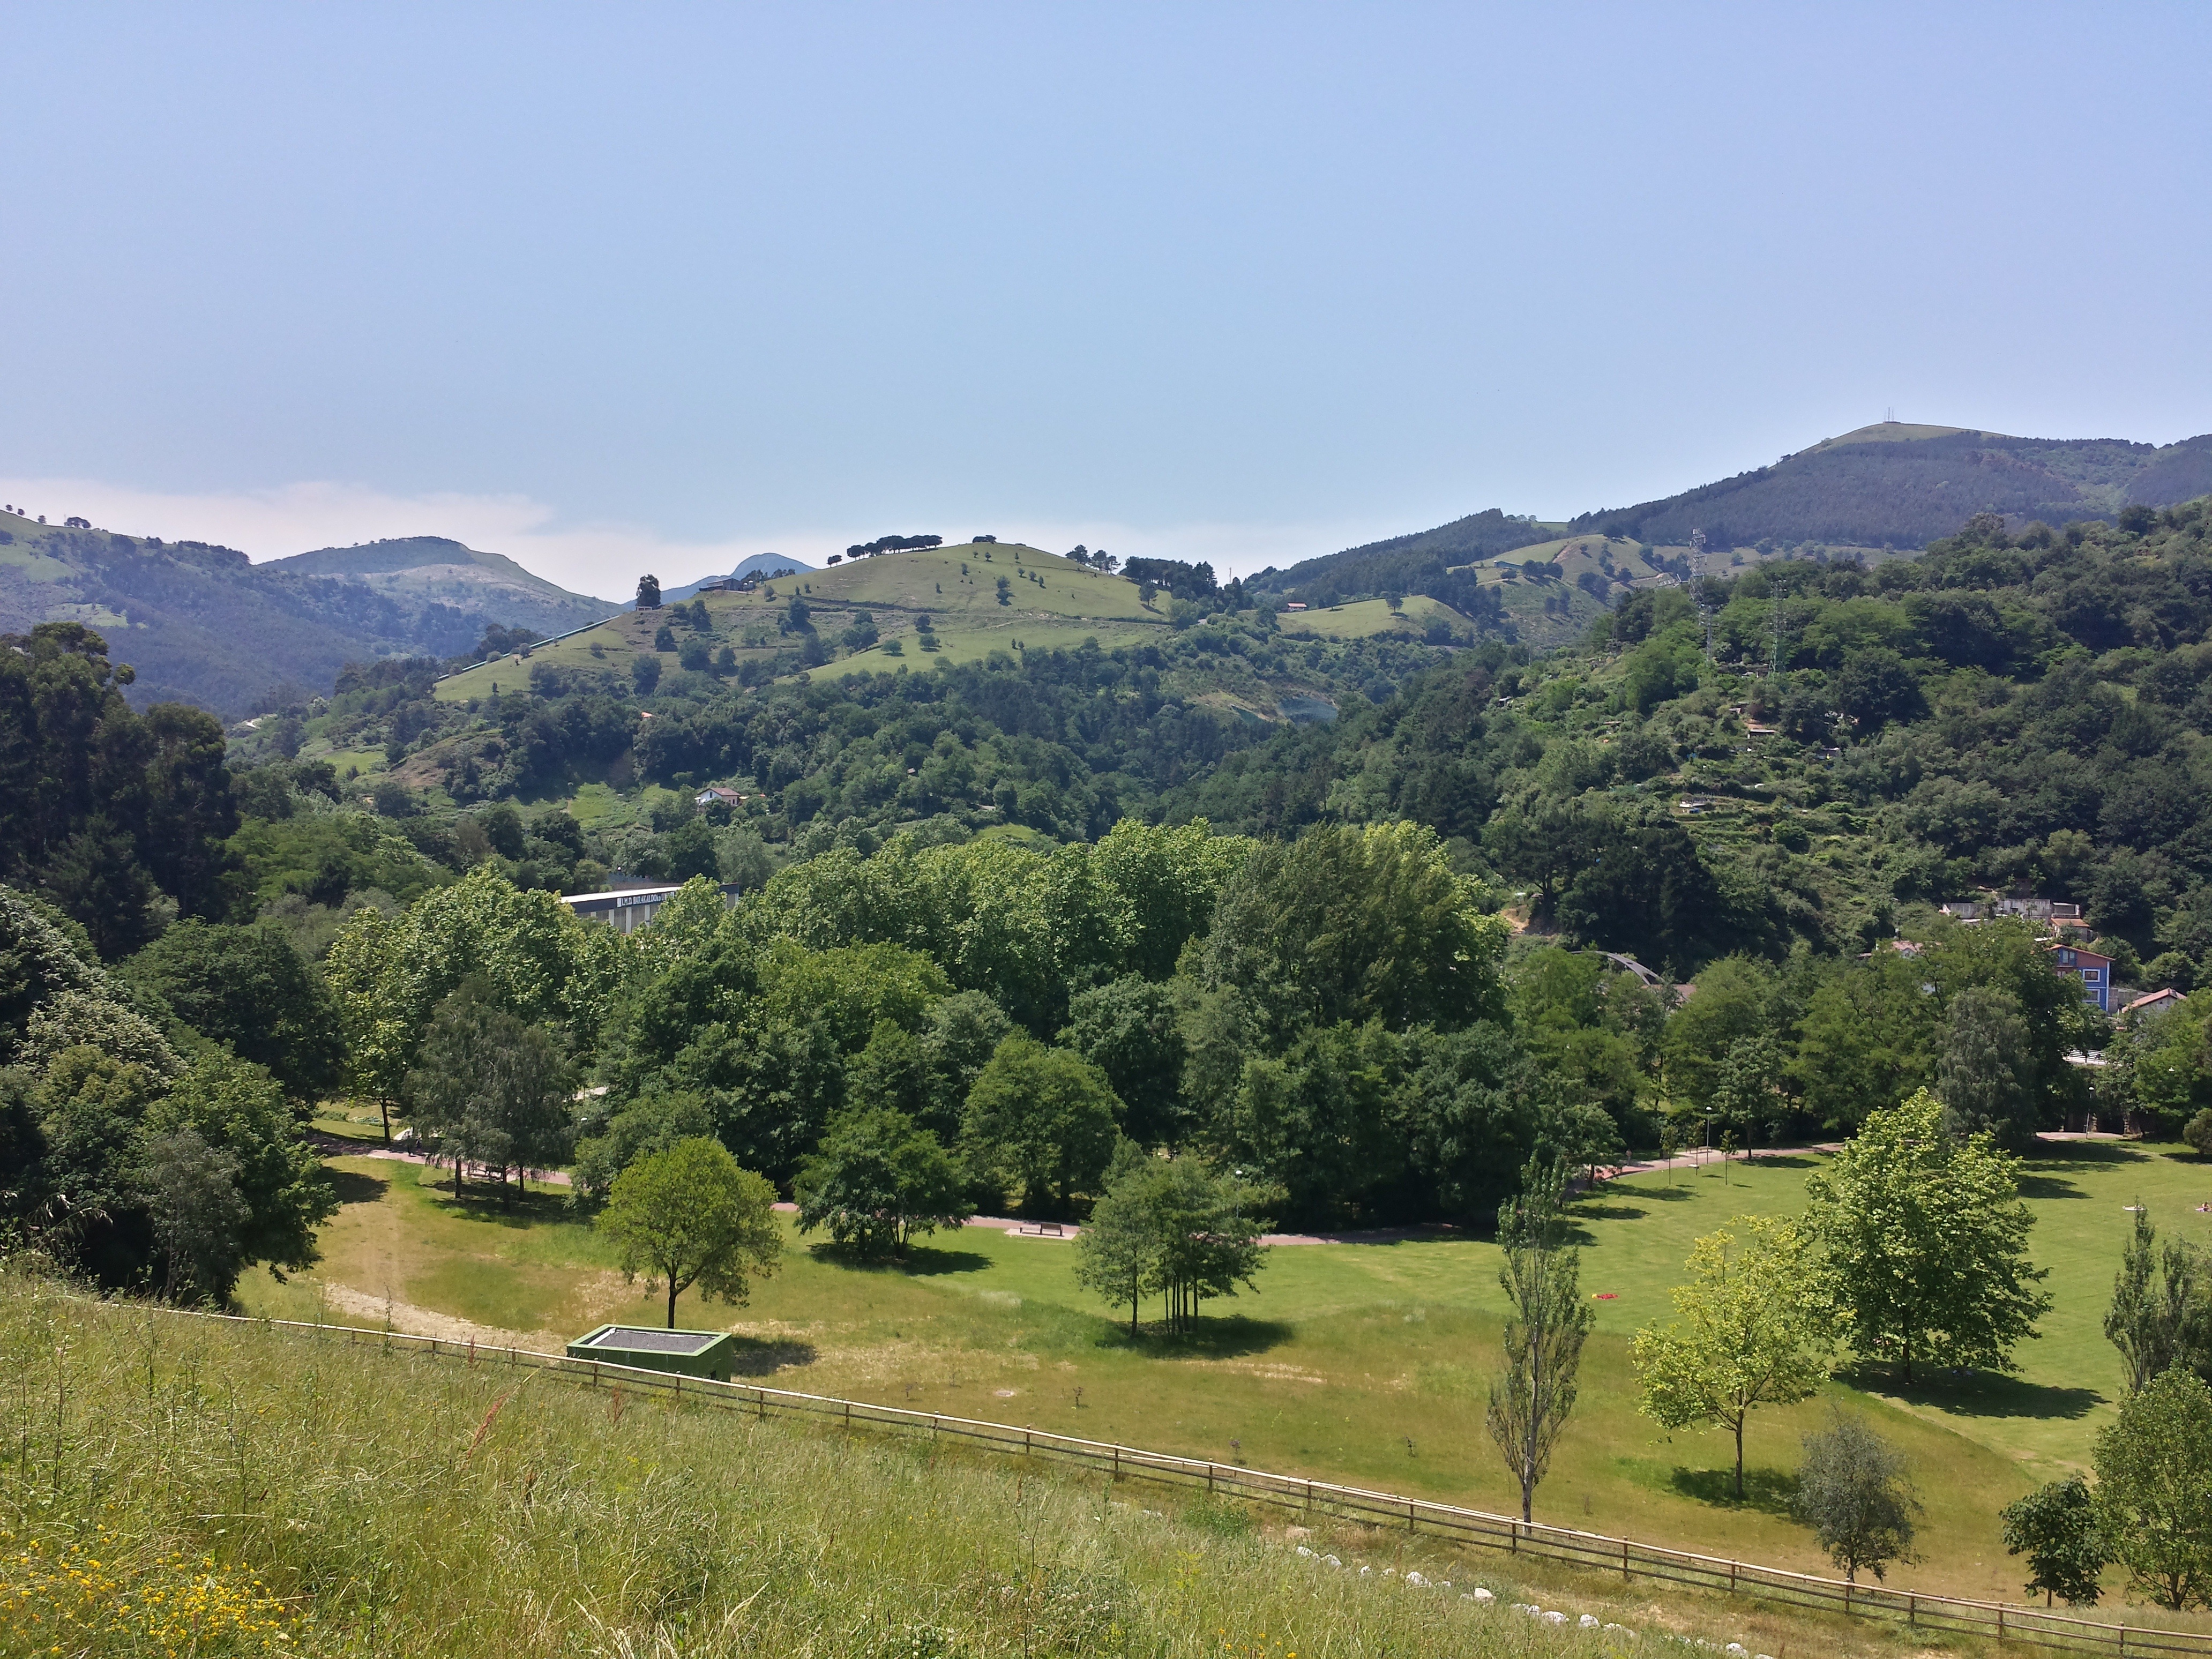
landscape, tree, mountain, lawn, meadow, hill, valley, mountain range, village, green, park, ridge, trees, mount, plateau, ecosystem, rural area, mountain pass, barakaldo, gorostiza, geographical feature, mountainous landforms